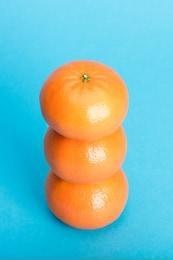
Label: mandarine